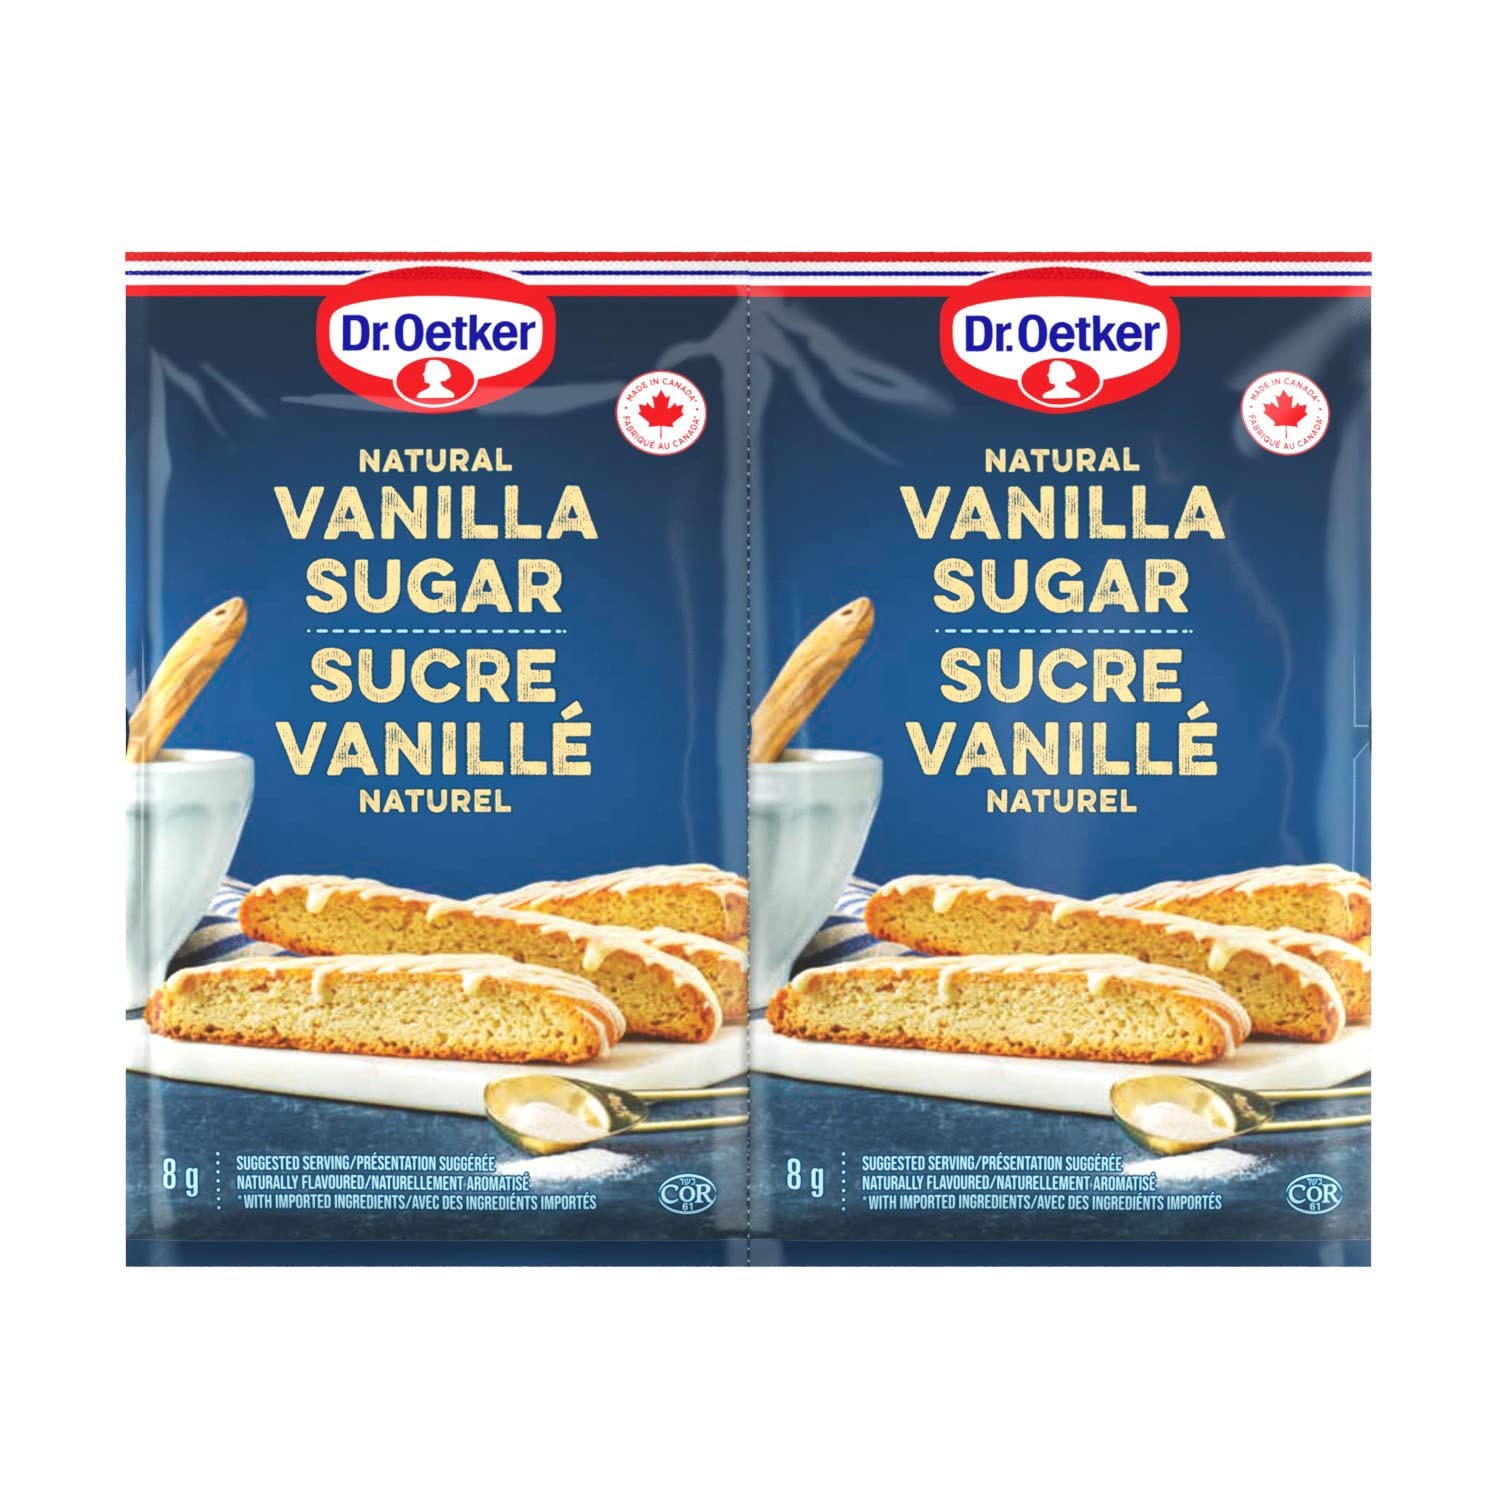
Item Name: Dr. Oetker Natural Vanilla Sugar, 1.68 Ounce
Bullet Point 1: The perfect ingredient for all your baking needs
Bullet Point 2: Can be used a sweetener for coffee, tea, and more
Bullet Point 3: Can be sprinkled on several desserts
Value: 1.68
Unit: ounce

Price: 11.94